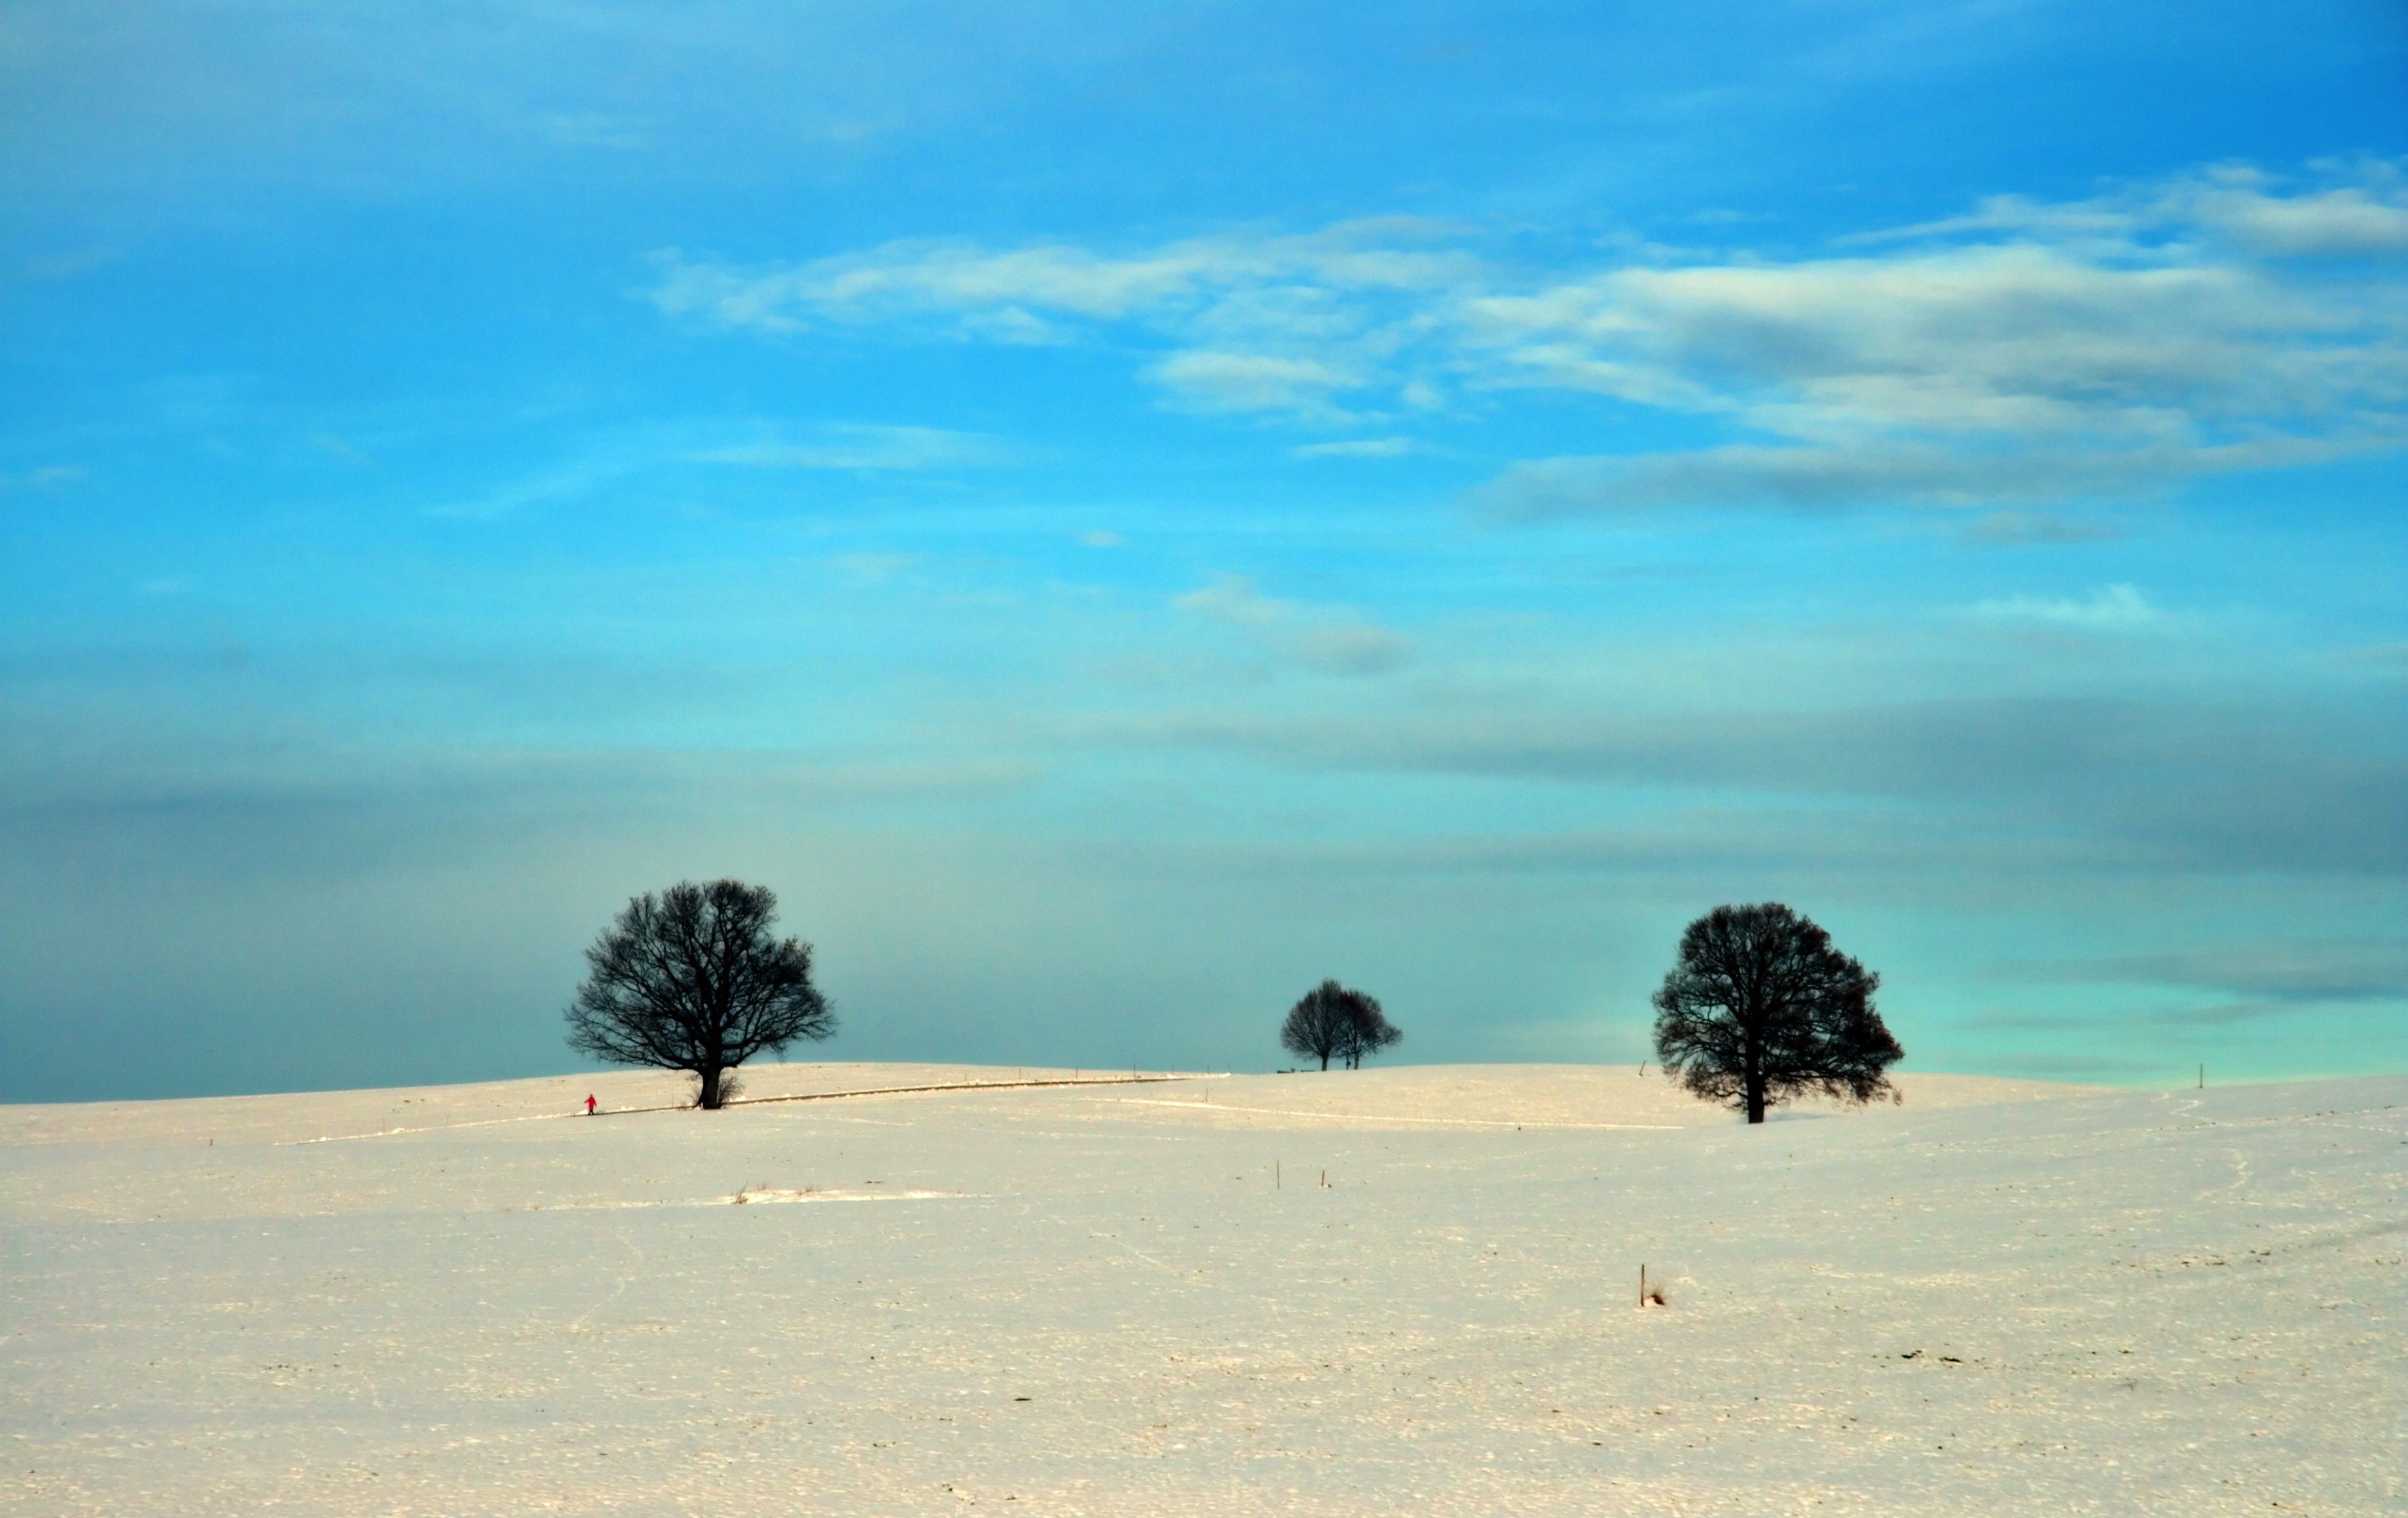
beach, landscape, sea, nature, sand, horizon, mountain, snow, cold, winter, cloud, sky, sunrise, field, sunlight, morning, hill, dawn, dusk, trees, clouds, plateau, germany, bavaria, habitat, ecosystem, landform, natural environment, geographical feature, atmospheric phenomenon